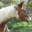
Label: horse